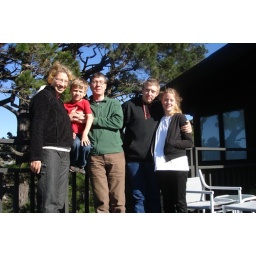
The self-timer at work. We're all on the balcony in front of the house in Belvedere on Boxing day morning.